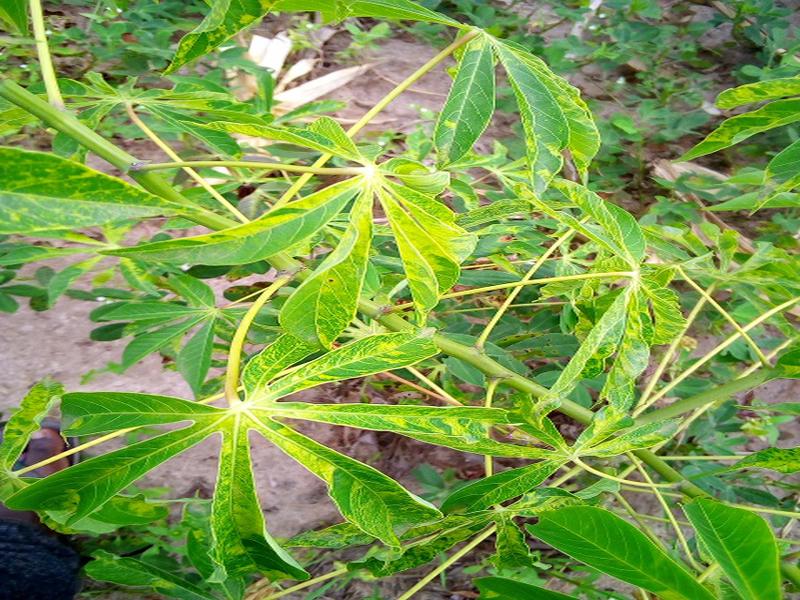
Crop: cassava
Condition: mosaic_disease